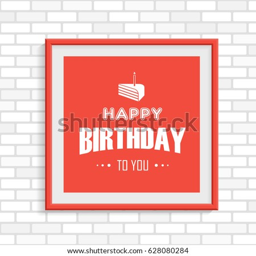
happy birthday greeting card in the red photo frame on white brick wall